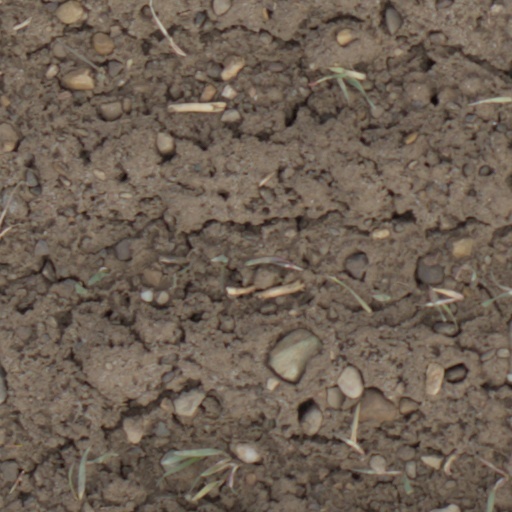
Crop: wheat